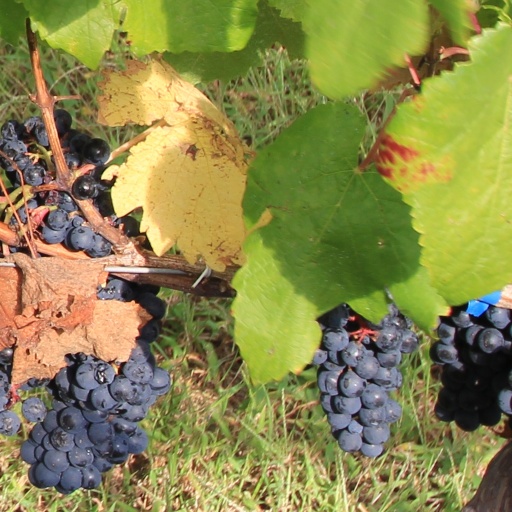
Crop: grape